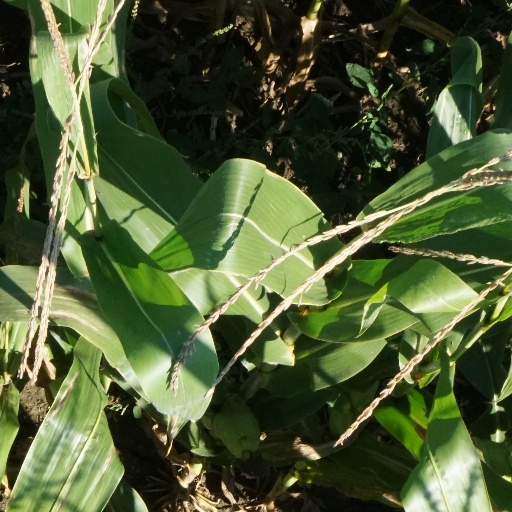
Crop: maize; corn